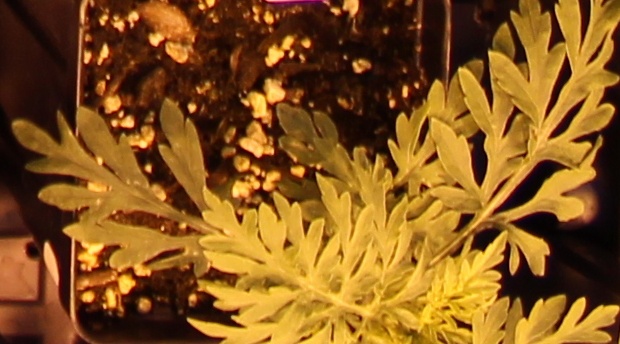
Label: Ragweed